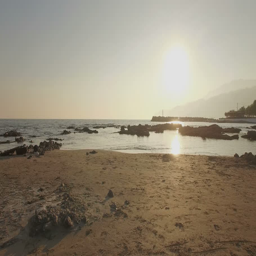
landscape of a sunset in the sea , behind small rock at surface of the water